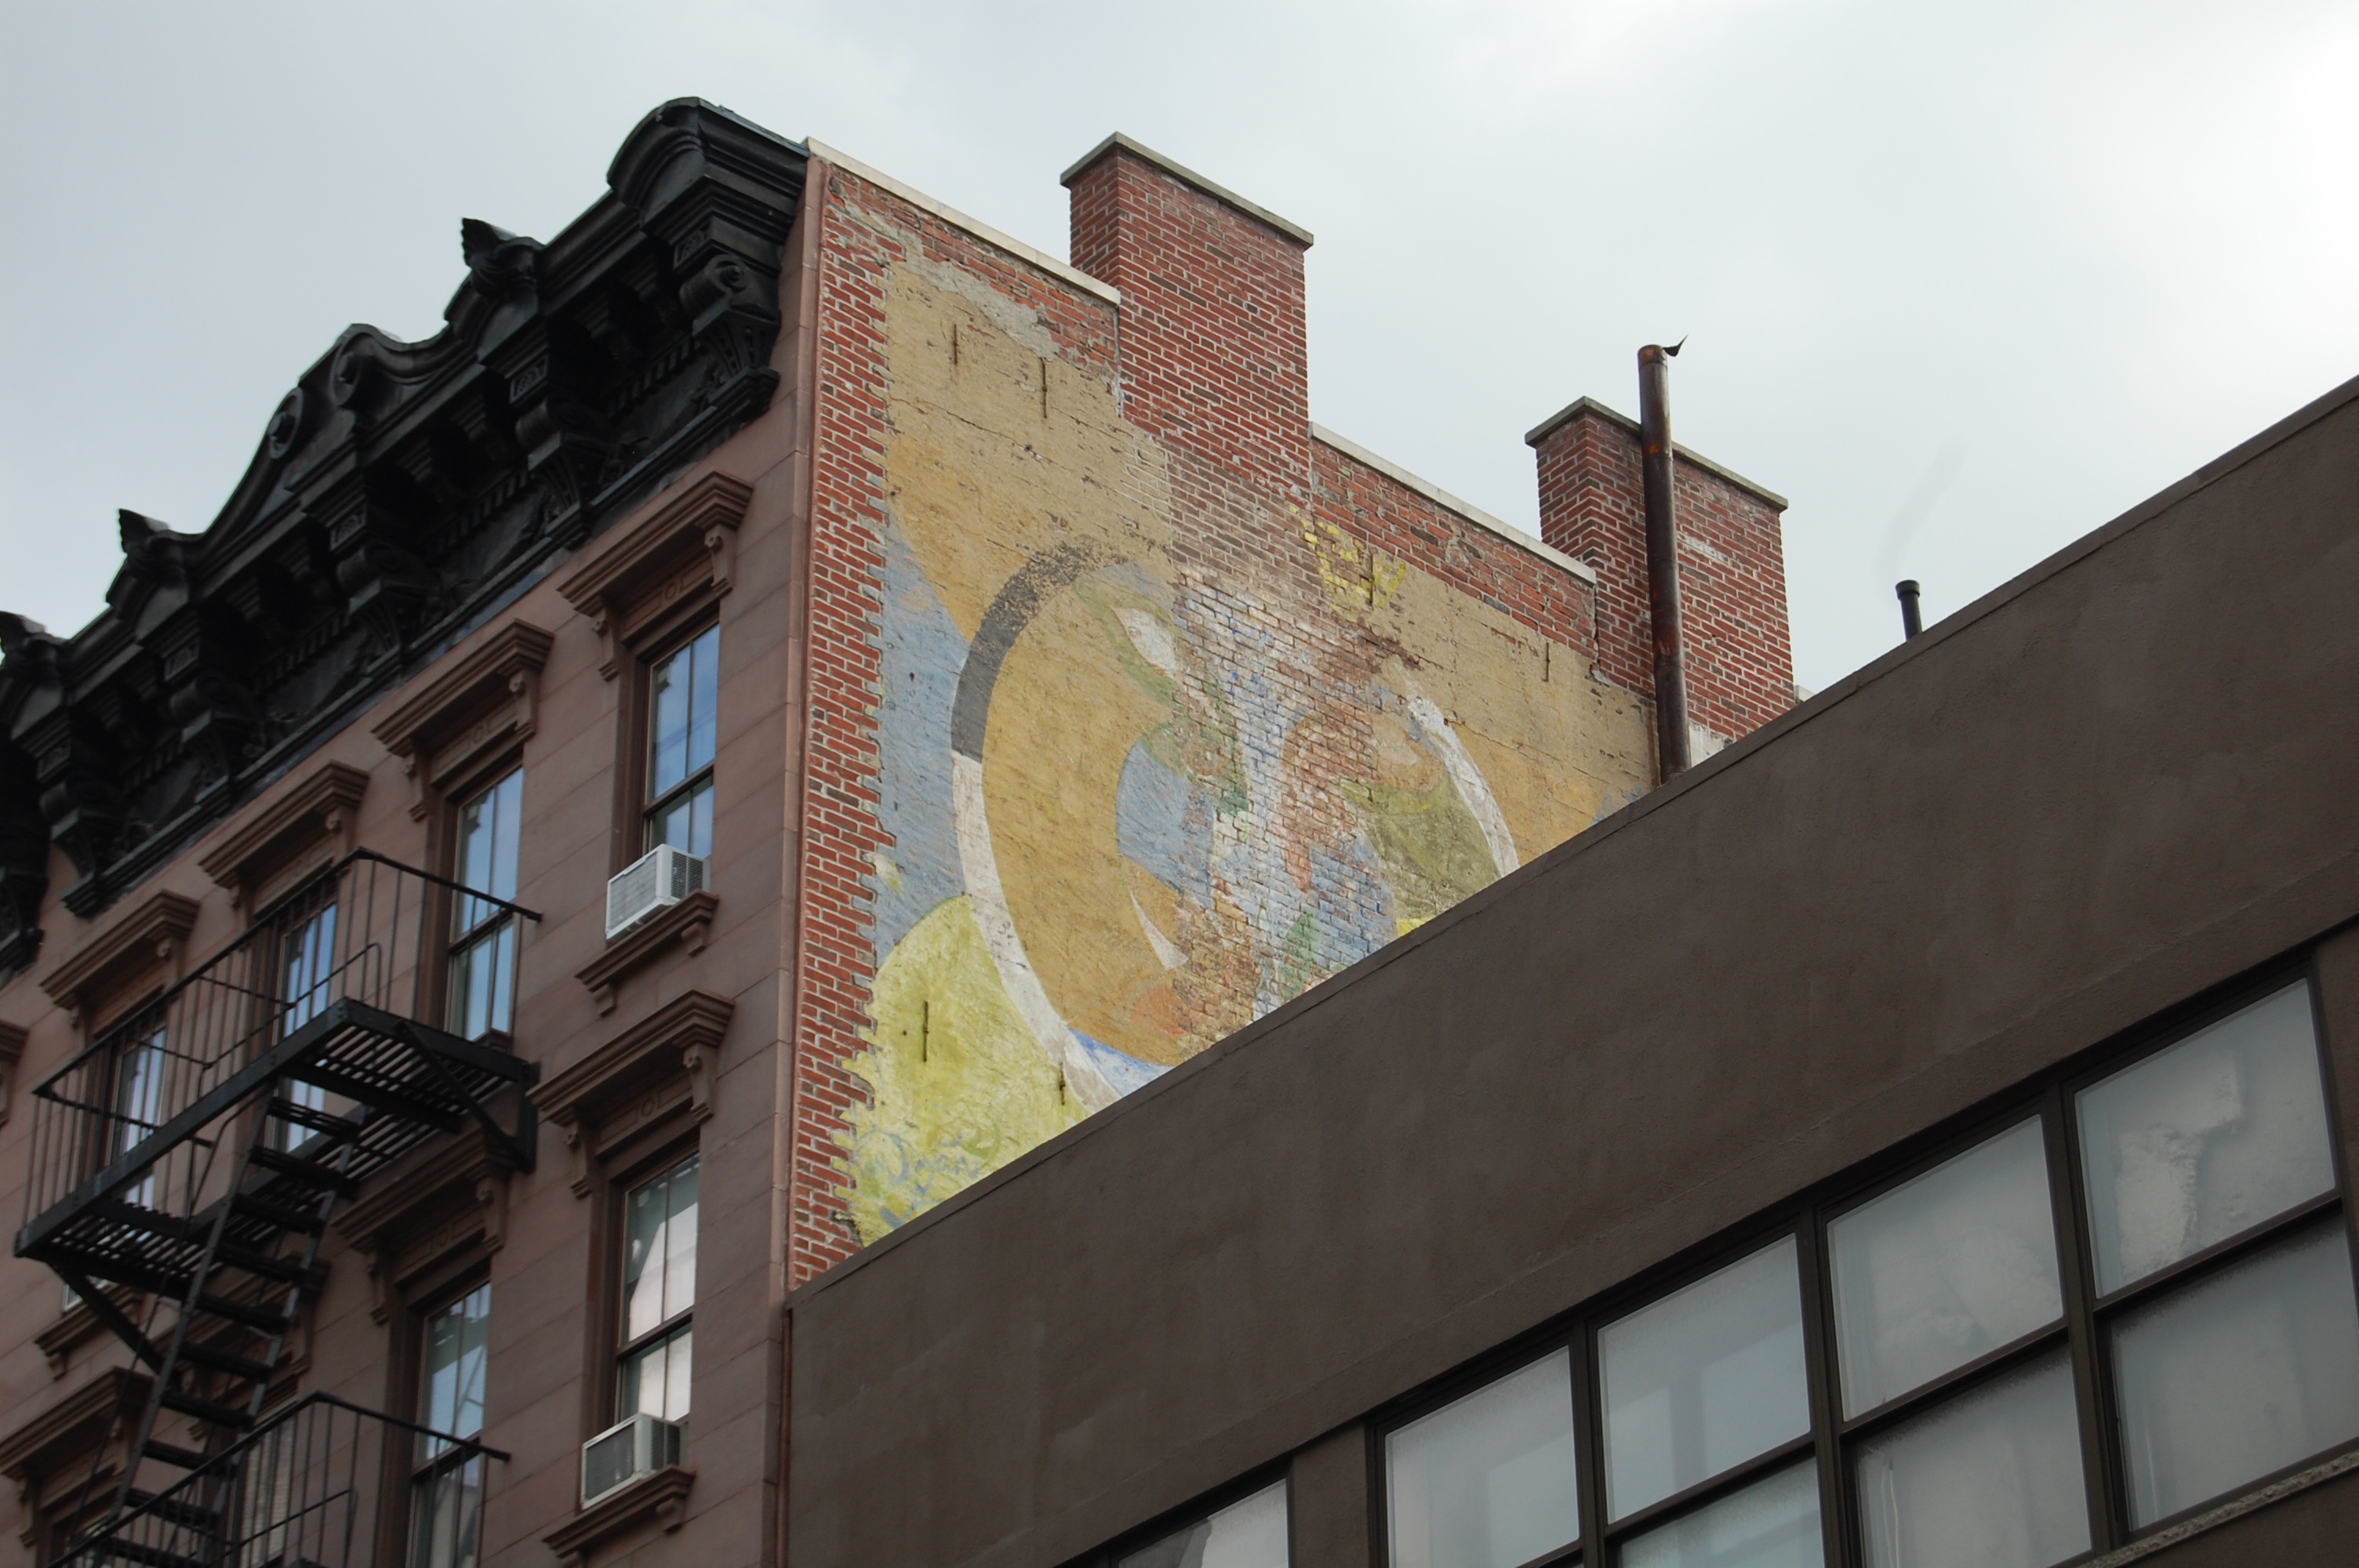
architecture, window, city, wall, downtown, landmark, facade, neighbourhood, urban area